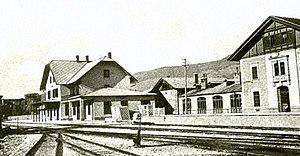
Dobbiaco est une commune italienne d'environ 3 300 habitants située dans la province autonome de Bolzano dans la région du Trentin-Haut-Adige dans le nord-est de l'Italie. Actuellement surnommée, avec Sesto et San Candido, « comune delle Tre Cime », les autorités militaires italiennes ont fait référence à la commune sous le nom de Toblacco jusqu'à la fin de la Première Guerre mondiale.